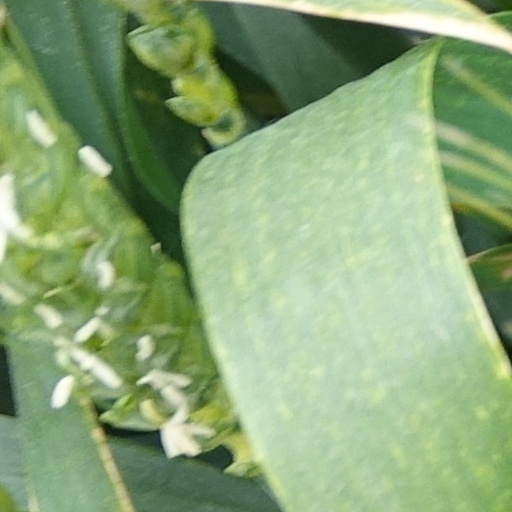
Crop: wheat